ZX Spectrum

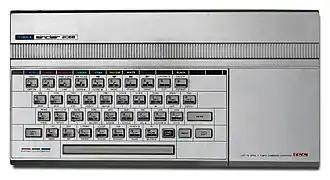
Timex Sinclair 2068, released in 1983 for the American market

The machine's Sinclair BASIC interpreter is stored in 16 KiB ROM, along with essential system routines. The ROM code, responsible for tasks such as floating point calculations and expression parsing, exhibited significant similarities to ZX81, although a few outdated routines remained in the Spectrum ROM. The Spectrum's keyboard is imprinted with BASIC keywords. To input a command in BASIC, many keywords require a single keyboard stroke. Other keywords require a change of keyboard mode by a few keystrokes.